Rowing at the 1952 Summer Olympics – Men's coxed four

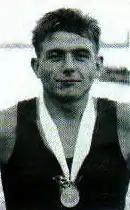
Jiri Havlis of the Czech team with his gold medal

Five teams reached the final, which was decided in one race held on 23 July. While conditions had been favourable on the first three days of racing, the day the finals were held saw wind at considerable force. This wind died down later, but the coxed four was the first race of the day and the results were affected by the strong wind.